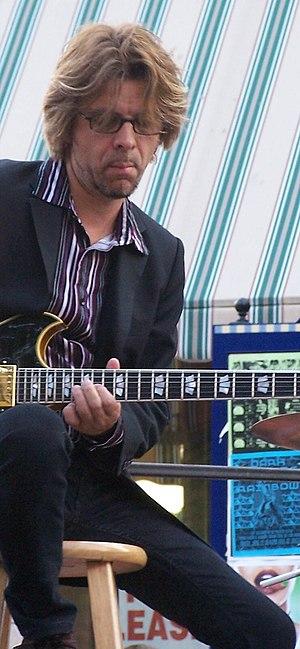
Le guitariste américain Johnny A. au Twillight festival en juin 2007.
Johnny A., né en 1952 à Malden, Massachusetts, est un guitariste américain.
Le Crossroads Guitar Festival est un festival de musique créé en 1999 par Eric Clapton, à forte influence rock. Ce dernier choisit les musiciens qui se produisent sur scène ; Clapton déclare qu'ils font partie des meilleurs et qu'ils ont gagné son respect.